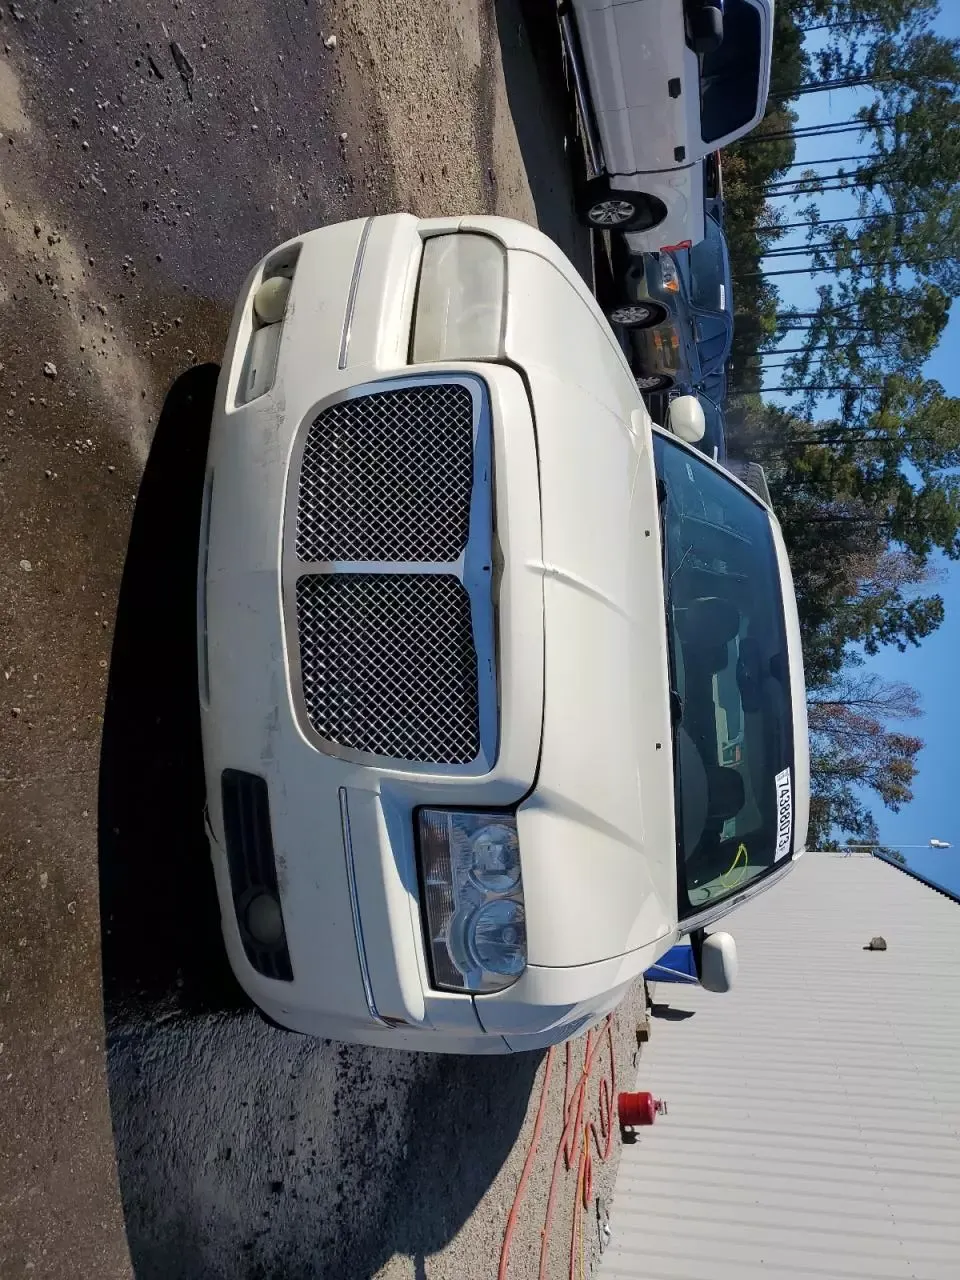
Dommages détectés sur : pare-choc avant, feu avant gauche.
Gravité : majeur